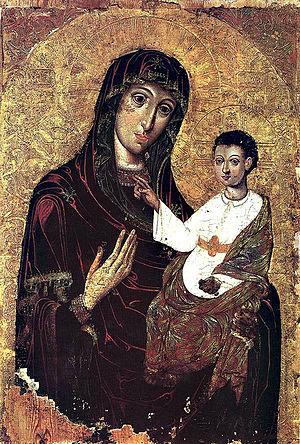
Les icônes biélorusses occupent une place spécifique dans la culture religieuse et artistique des Slaves. Elles possèdent cette particularité de faire se côtoyer en Biélorussie, les traditions byzantines et russes et les spécificités stylistiques de l'art ouest-européen de la Renaissance, du Baroque et du classicisme.